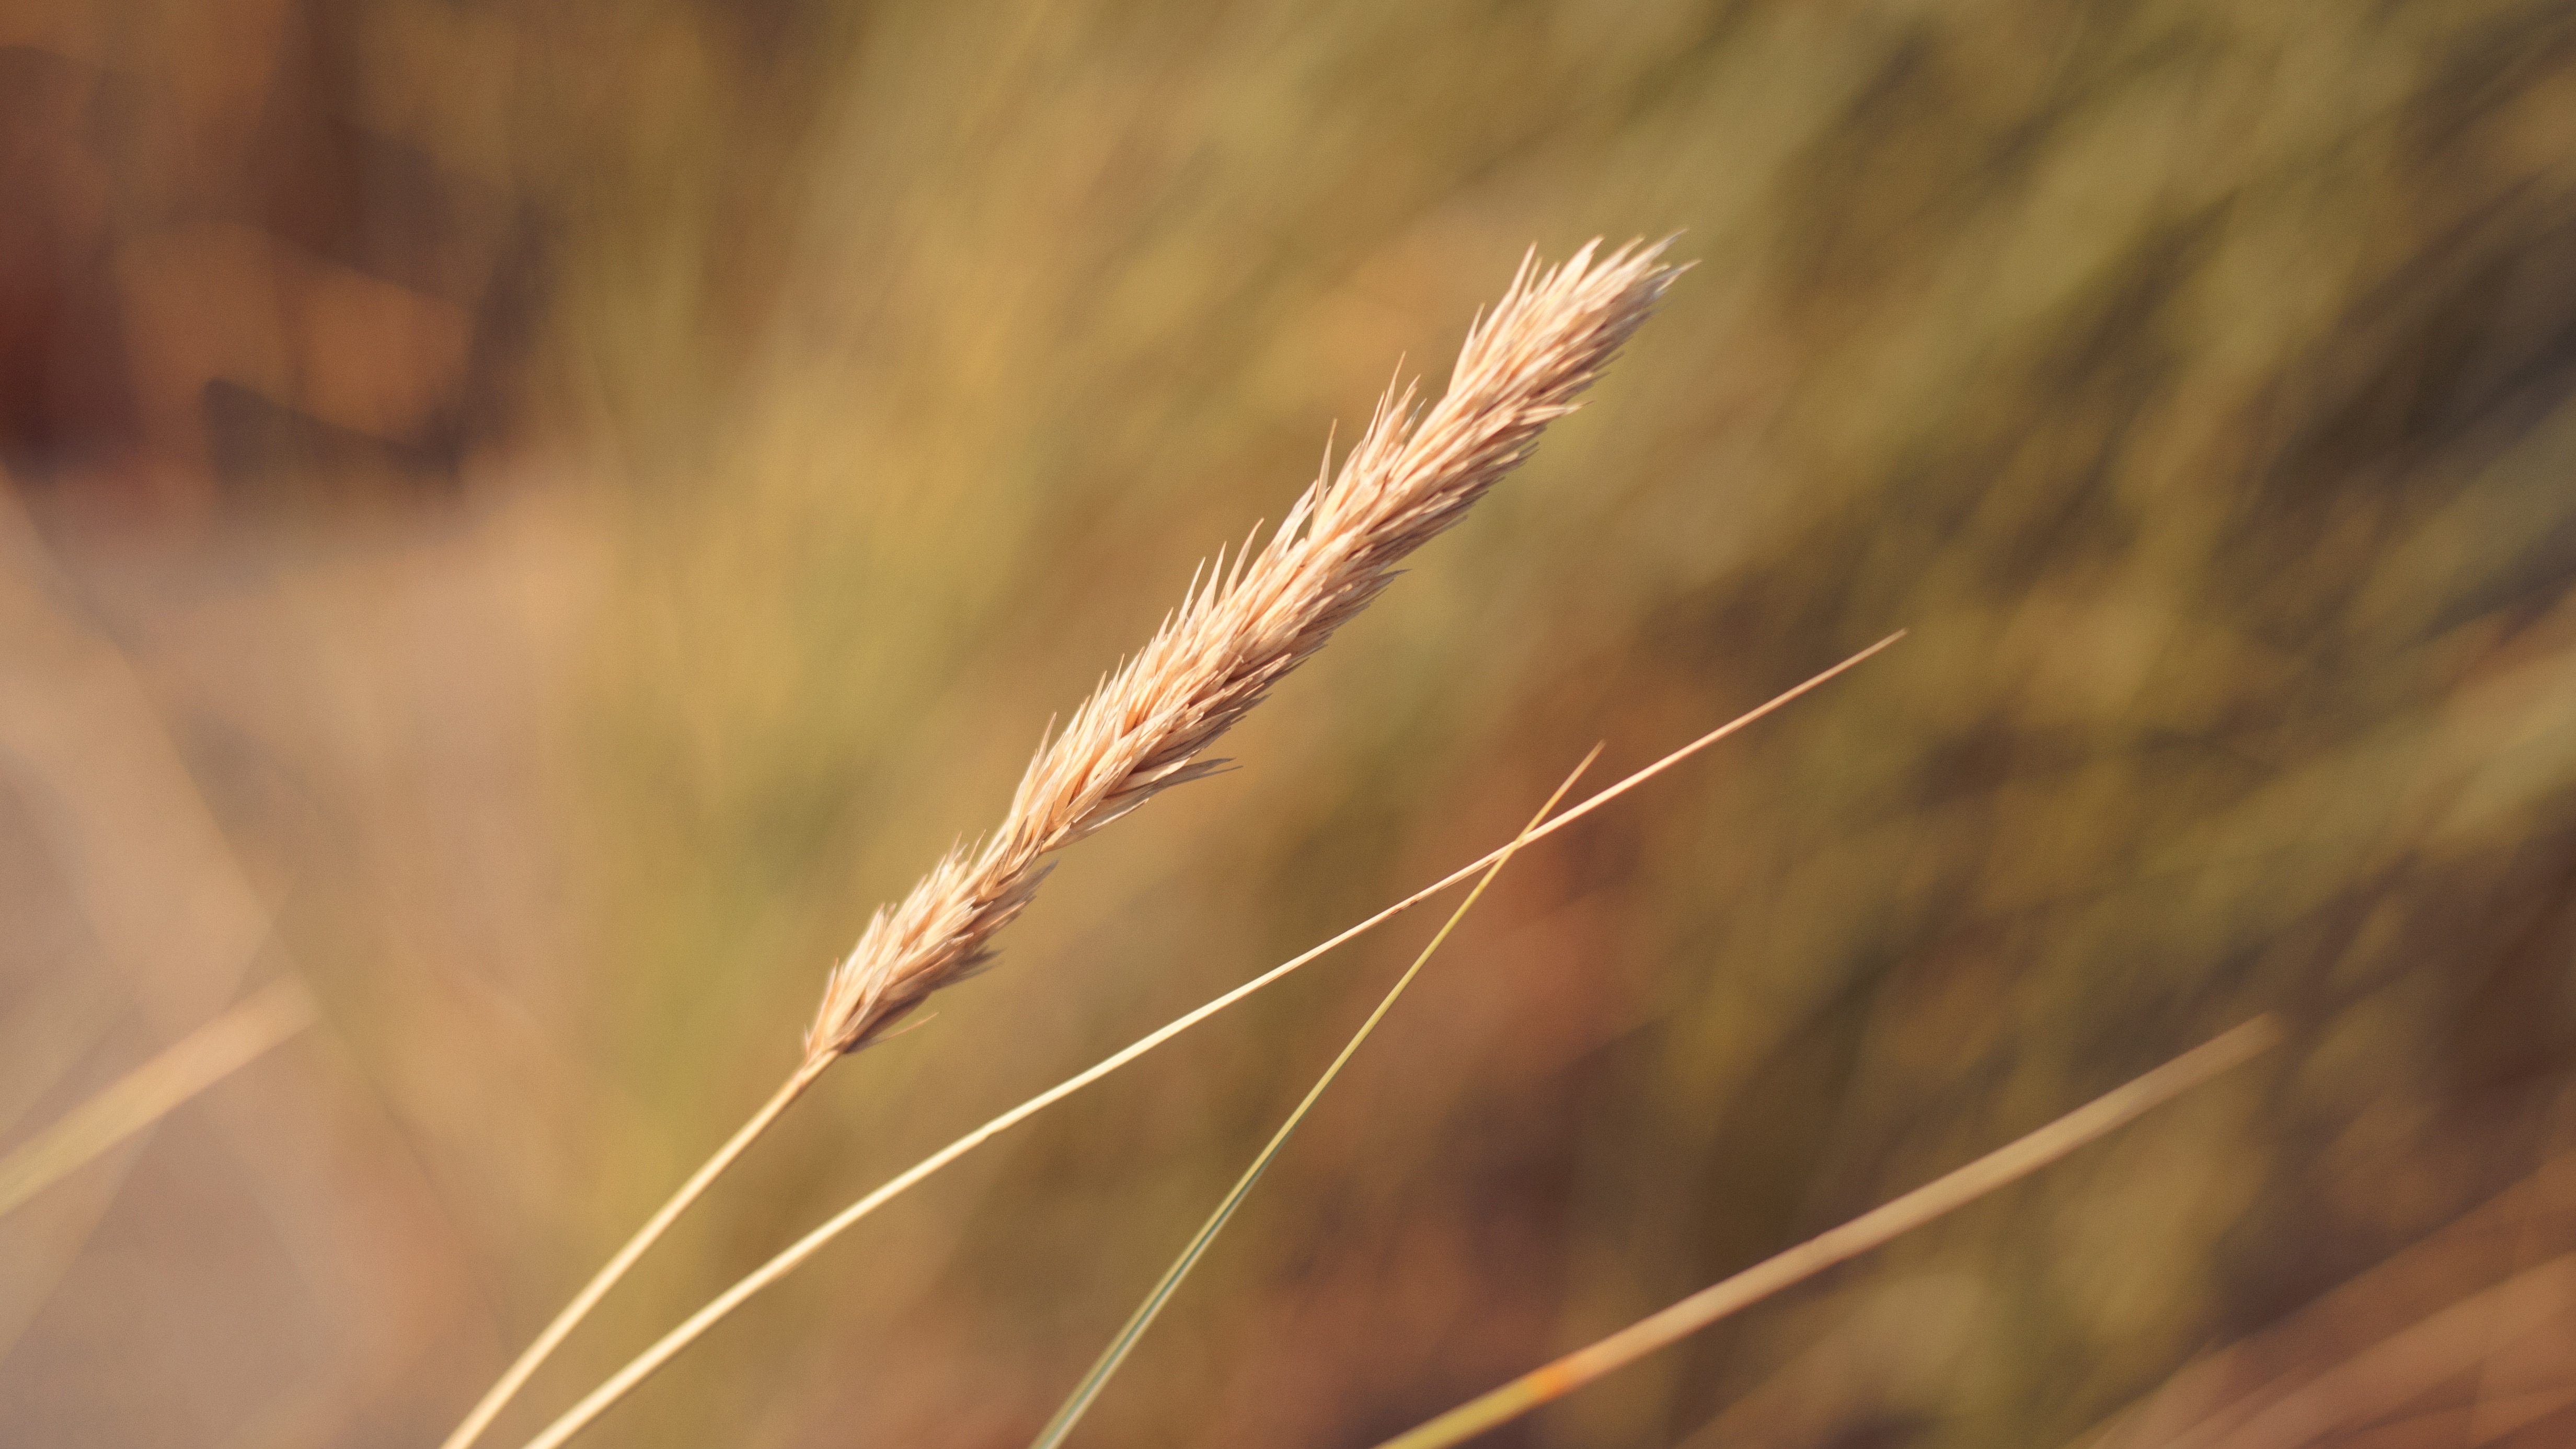
nature, grass, branch, plant, field, wheat, prairie, sunlight, leaf, flower, food, crop, autumn, soil, agriculture, flora, close up, rye, macro photography, flowering plant, commodity, hordeum, grass family, plant stem, land plant, phragmites, food grain